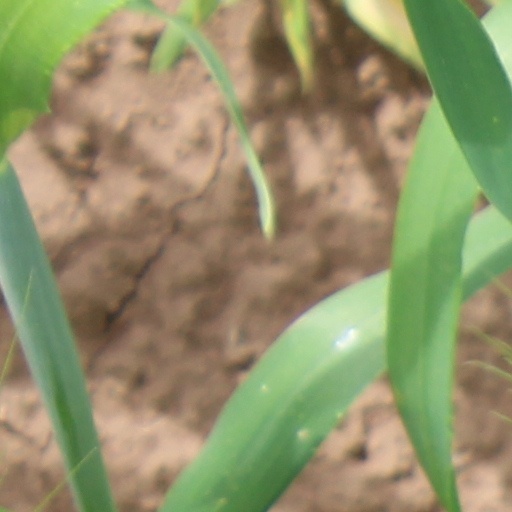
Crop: wheat